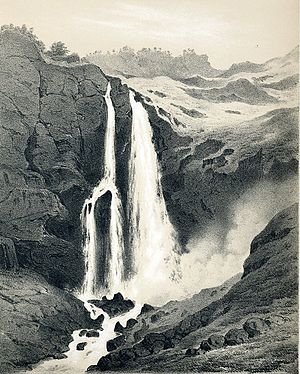
Feigumfossen / Eksterne henvisninger
Feigumfossen i Luster i Sogn i Norge fremstillet i Billeder fra 1848
Feigumfossen er et 218 meter højt vandfald i Luster kommune i Vestland fylke i Norge. Den ligger ved Feigedalselvi, ovenfor bebyggelsen Feigom på østsiden af Lustrefjorden.